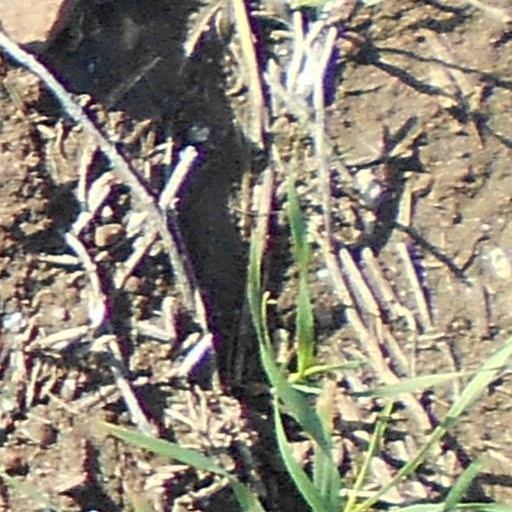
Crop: wheat